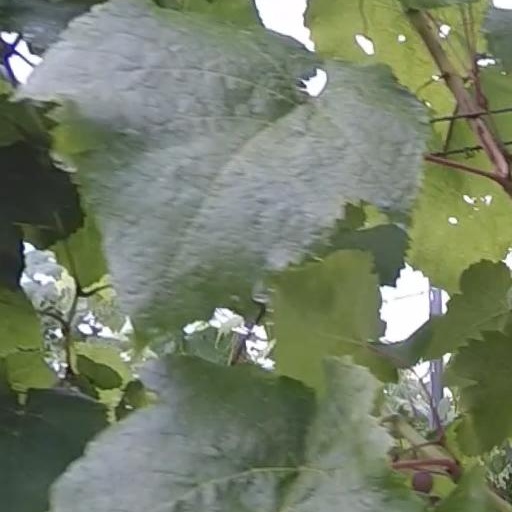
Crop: grape